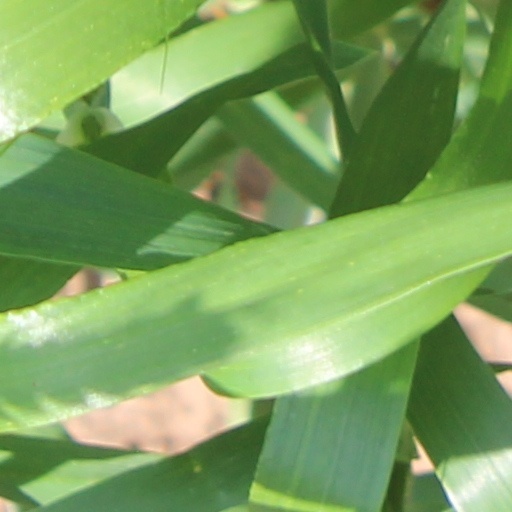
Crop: wheat